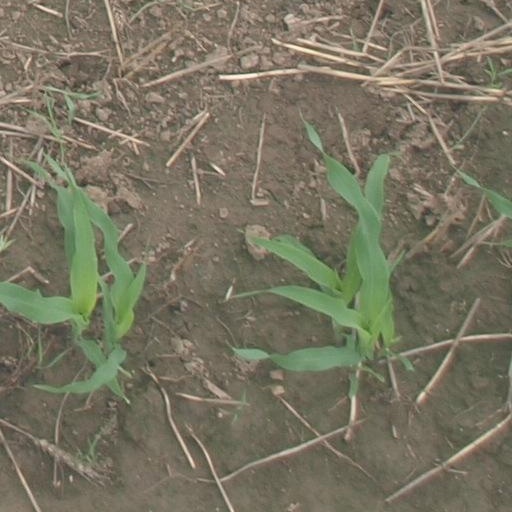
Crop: maize; corn